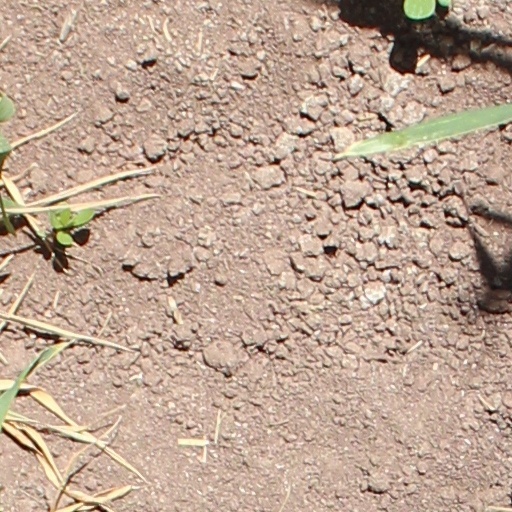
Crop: wheat